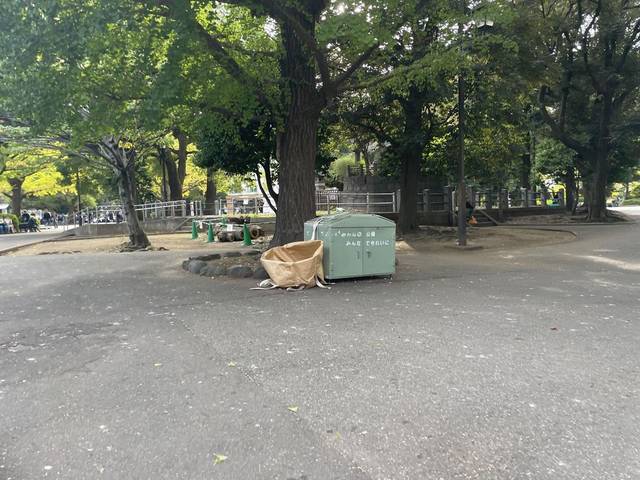
Region: Japan
Coordinates: 35.712, 139.774